Juniper Hill Farm-Maxwell Evarts House

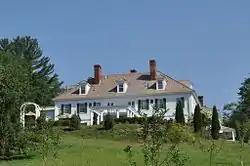

Juniper Hill Farm, also known historically as Juniper Hill Inn and the Maxwell Evarts House, is a historic estate and mansion house on Juniper Hill Road in Windsor, Vermont. Built in 1902 by Maxwell Evarts, it is a large and elaborate example of Colonial Revival architecture. Evarts was a prominent New York lawyer, who played host to two presidents of the United States here. The property has seen a variety of commercial uses since the death of Evarts' son in 1936. In 2016, it reopened as the Windsor Mansion Inn with new owners. It was listed on the National Register of Historic Places in 1988.